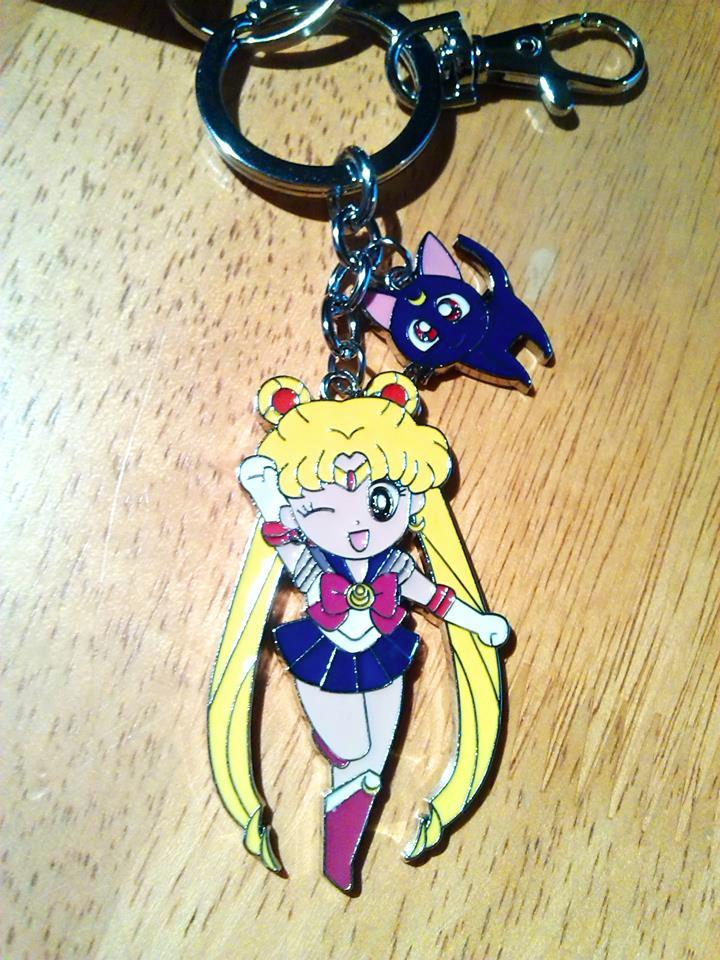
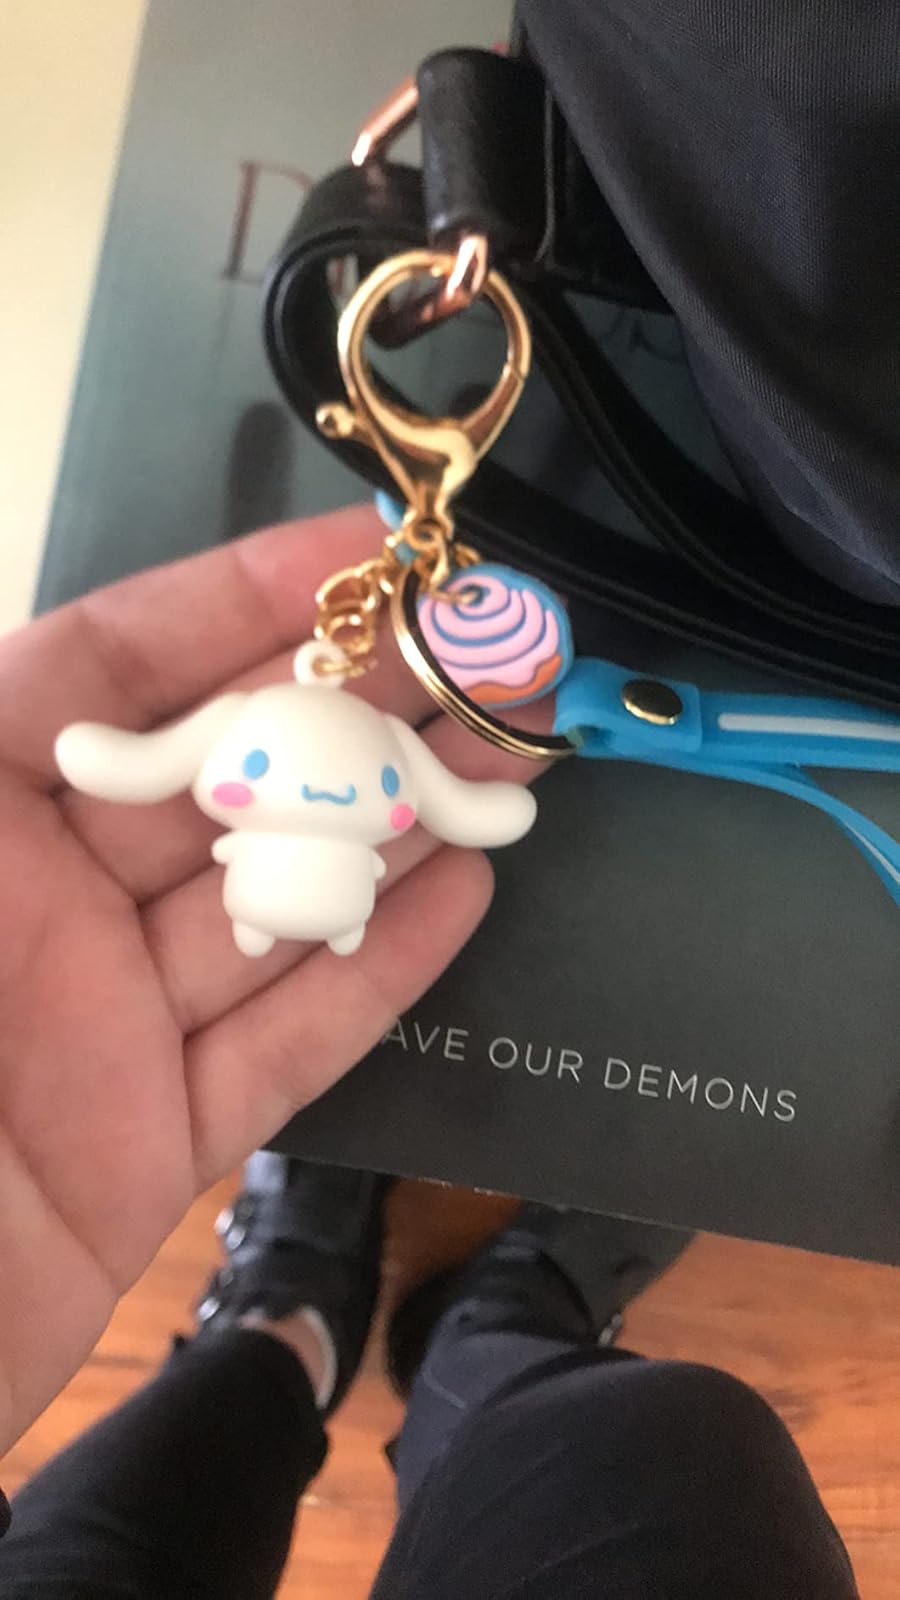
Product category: accessories_keychain
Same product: no